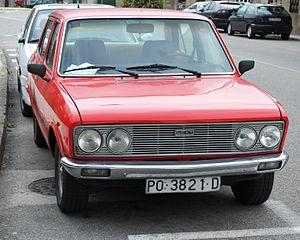
C'est au mois d'avril 1973 que la SEAT 132 est lancée sur le marché espagnol. C'est la copie conforme de la Fiat 132 ; elle vient compléter la gamme SEAT.